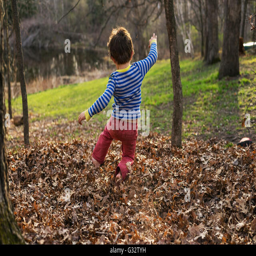
rear view of boy jumping in a stack of autumn leaves